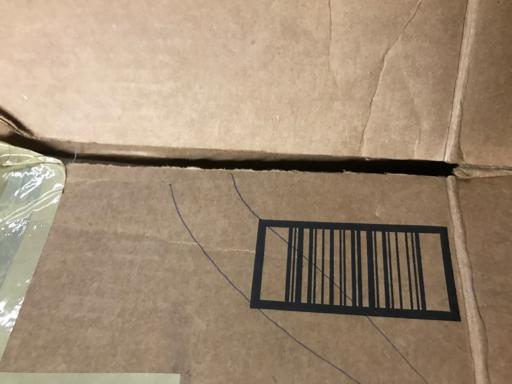
Label: cardboard